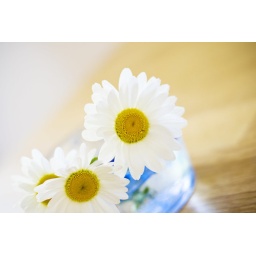
Daisys in a blue bowl